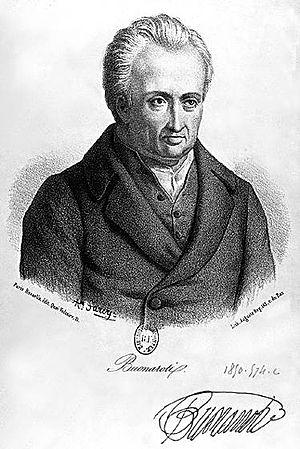
Filippo Giuseppe Maria Ludovico Buonarroti, plus couramment appelé Philippe Buonarroti, né le 11 novembre 1761 à Pise et mort le 17 septembre 1837 à Paris, est un révolutionnaire français d'origine italienne.